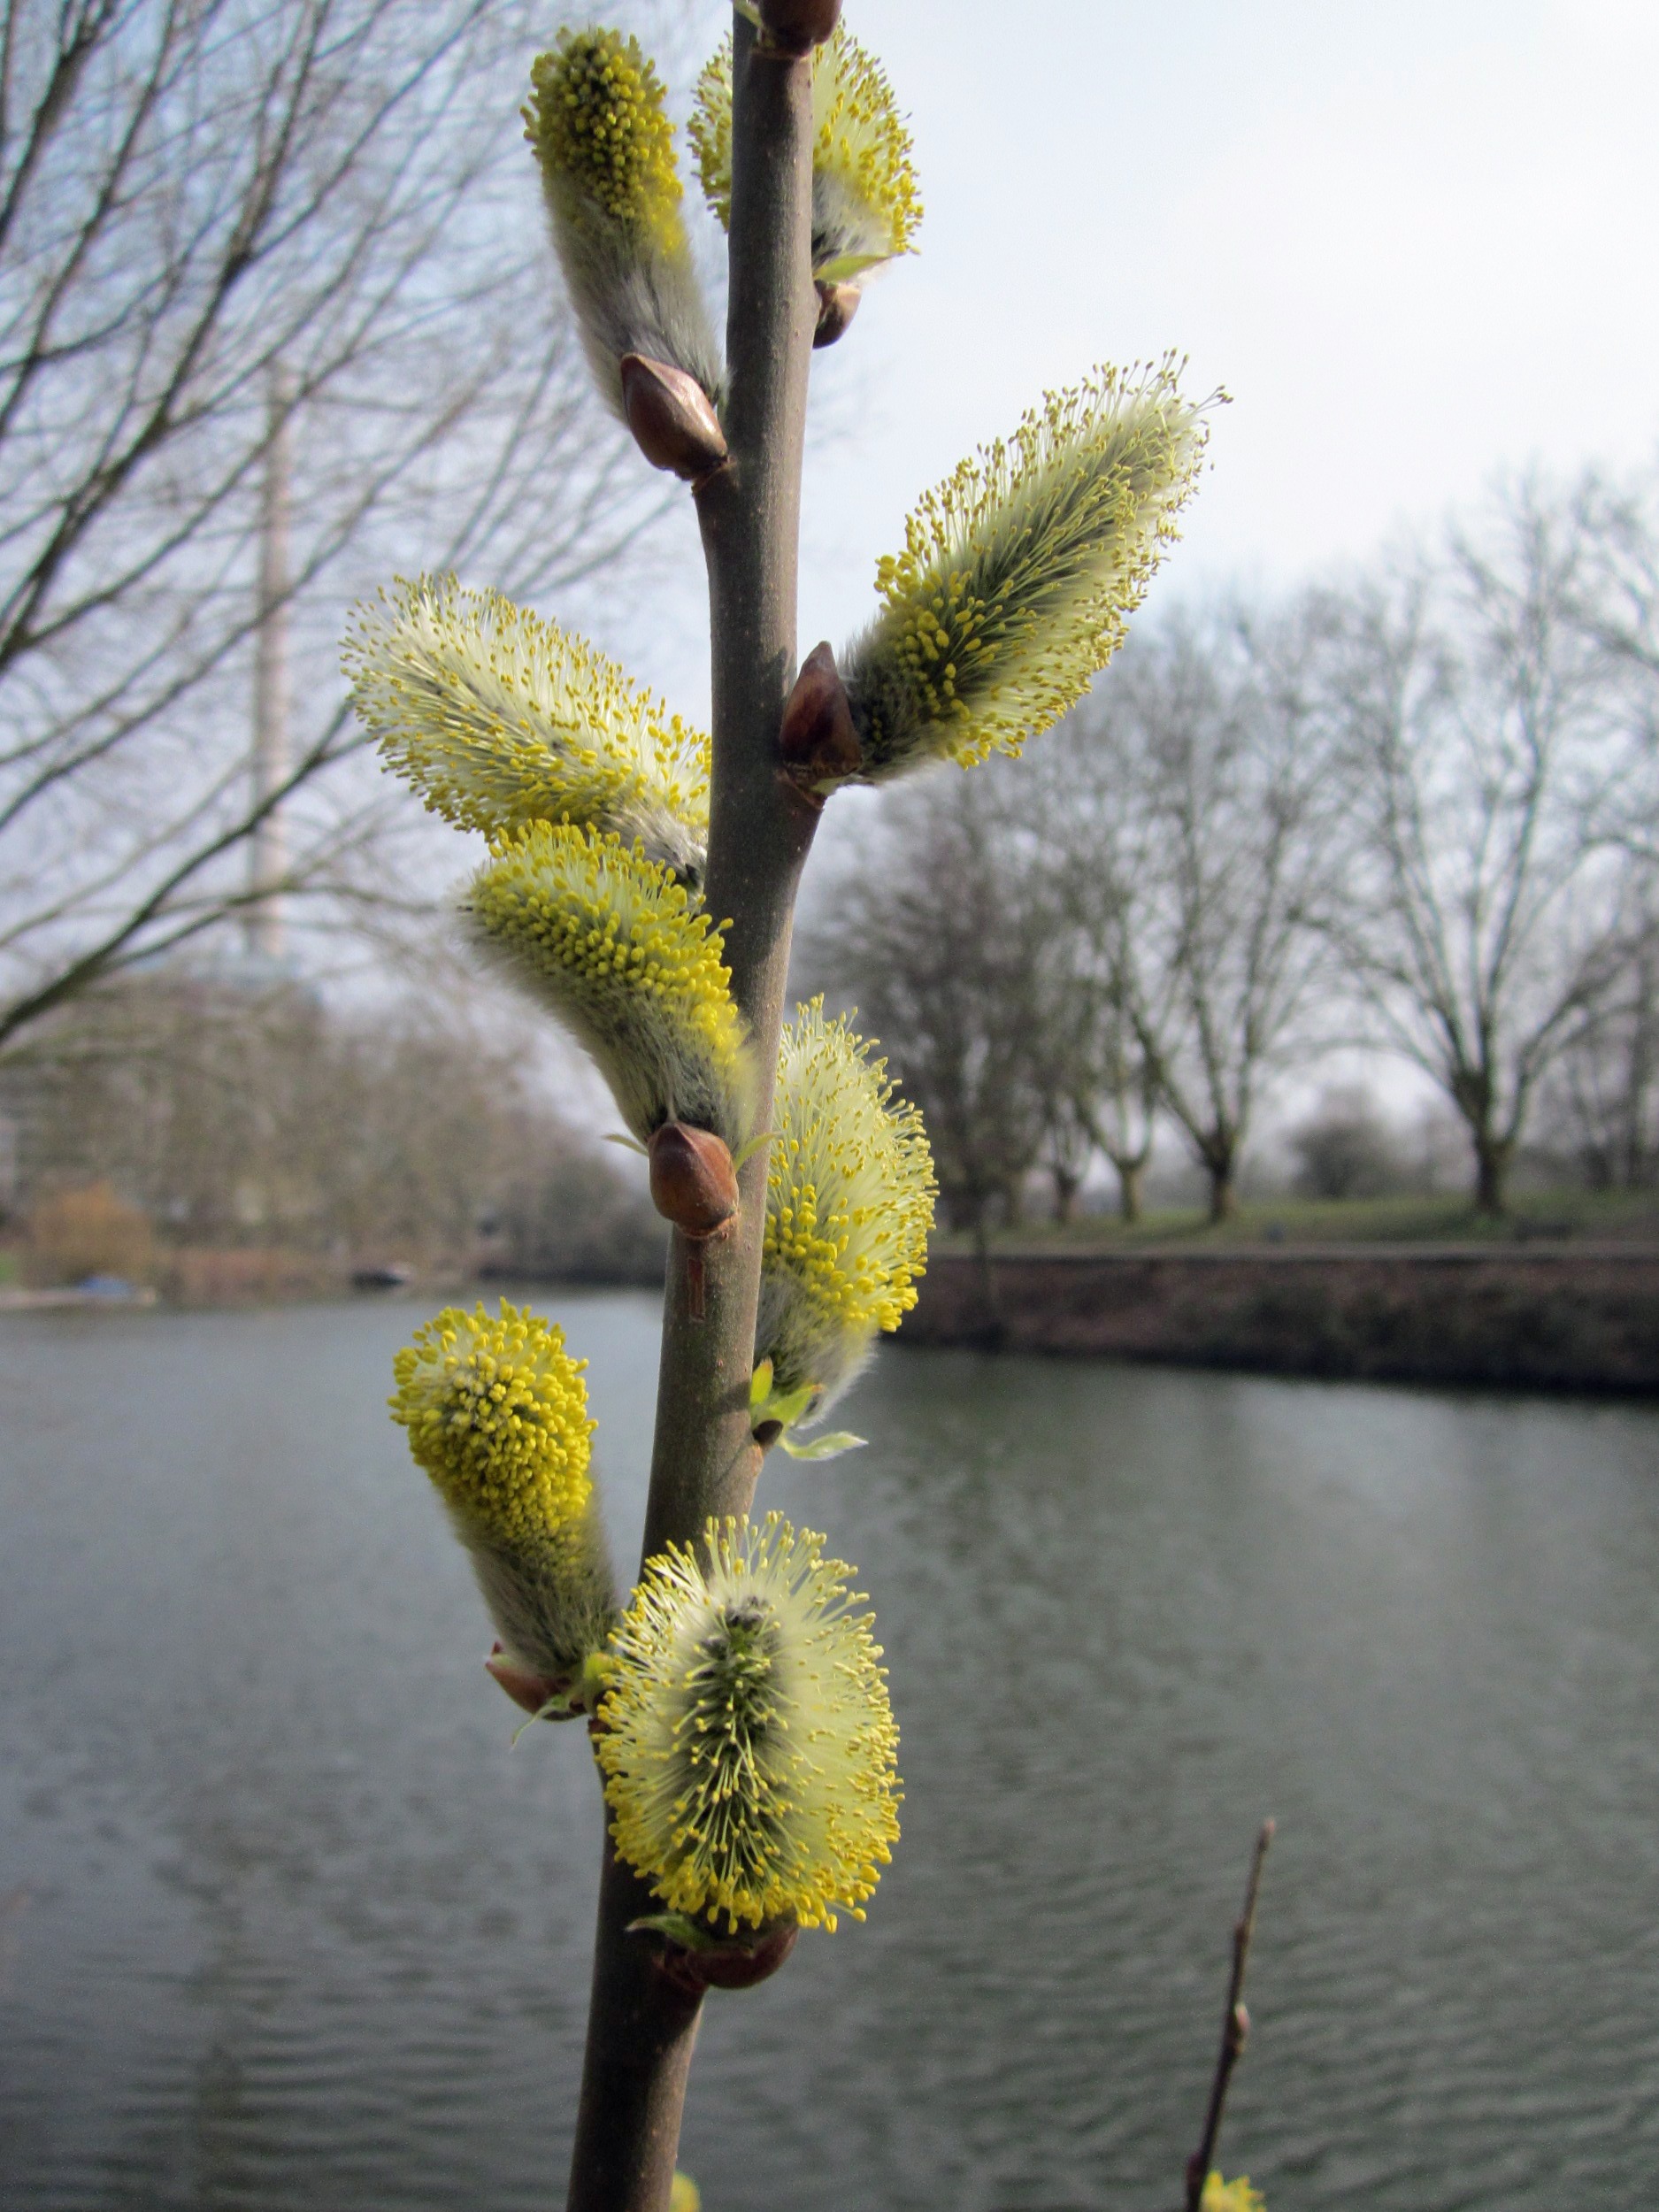
tree, water, nature, branch, blossom, growth, plant, leaf, flower, lake, spring, macro, evergreen, botany, flora, plants, close up, outside, shrub, germany, blooms, salix caprea, saarbrucken, plant stem, woody plant, land plant, arecales